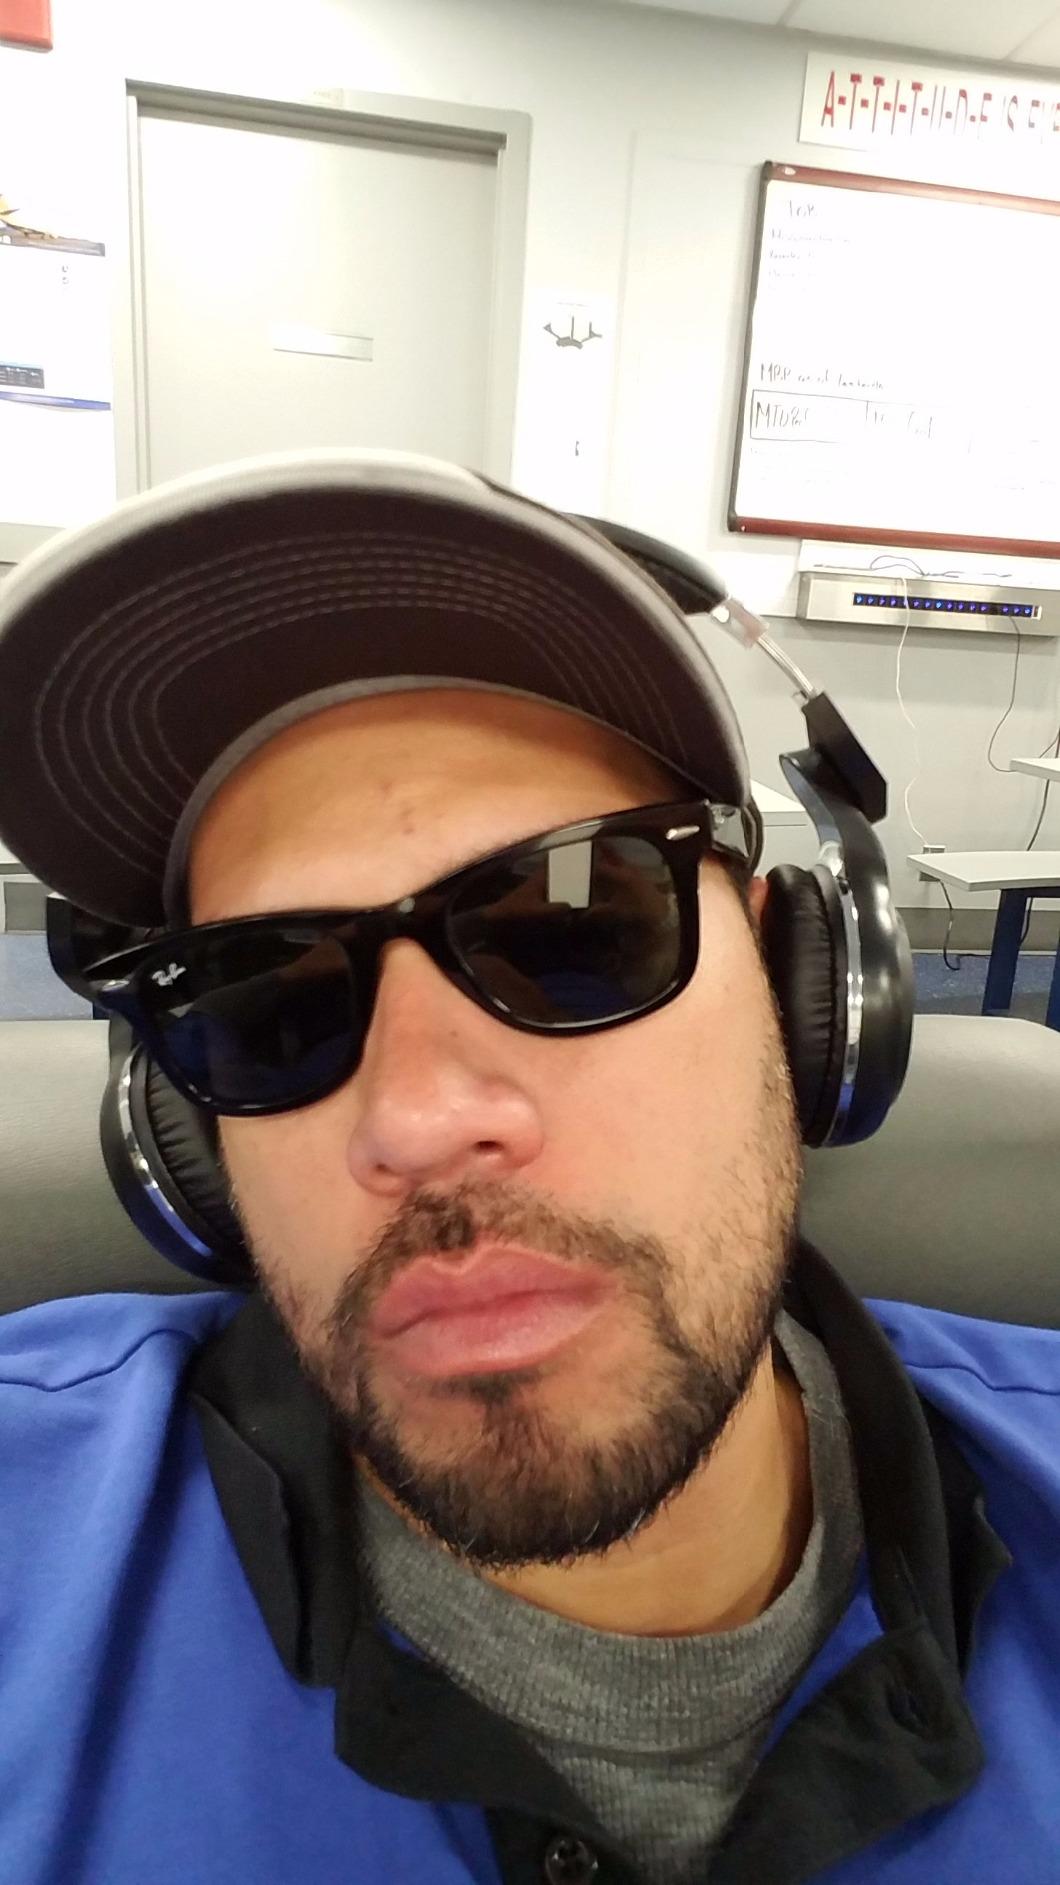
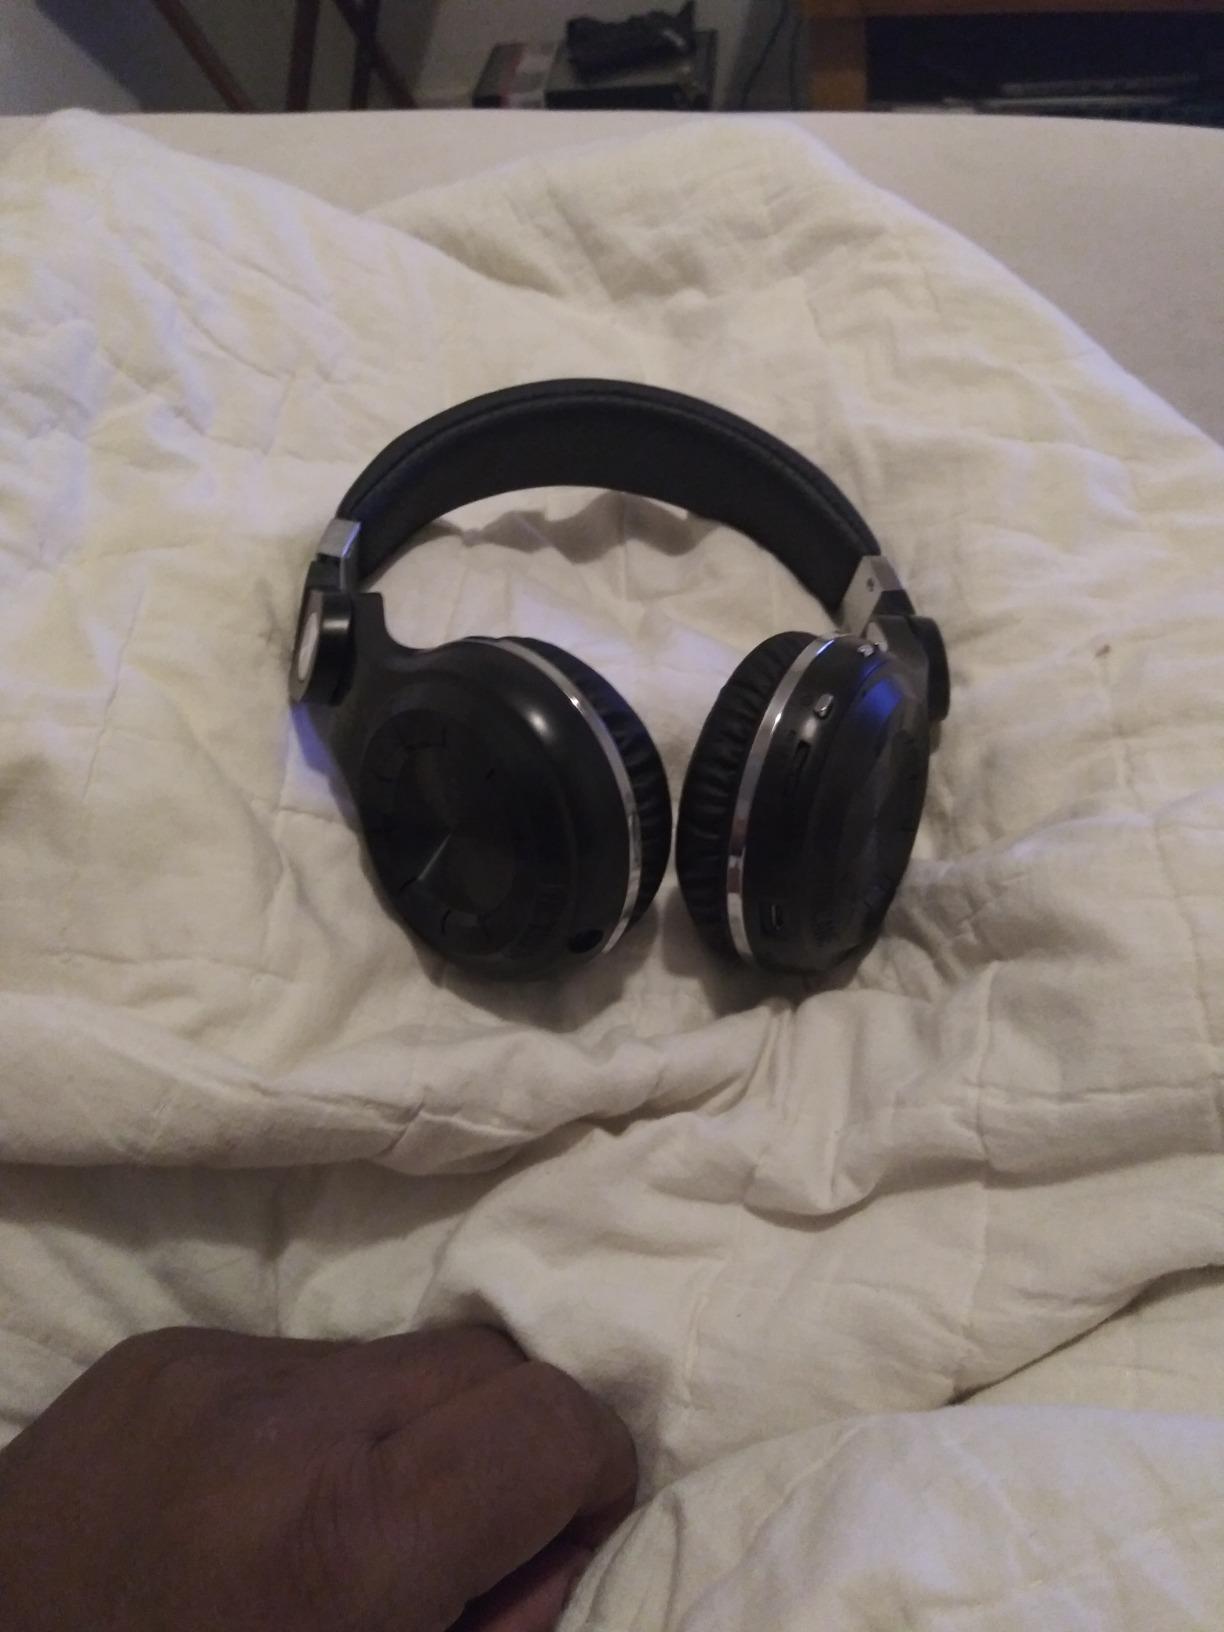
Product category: headphones
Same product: yes